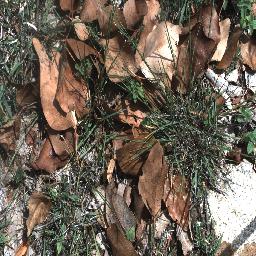
Label: negative